Bambai Ka Babu (1996 film)

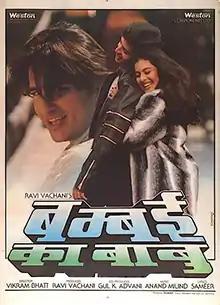

Bambai Ka Babu is a 1996 Indian action drama film directed by Vikram Bhatt. It stars Saif Ali Khan, Atul Agnihotri and Kajol. The film's music by Anand–Milind was a major highlight.